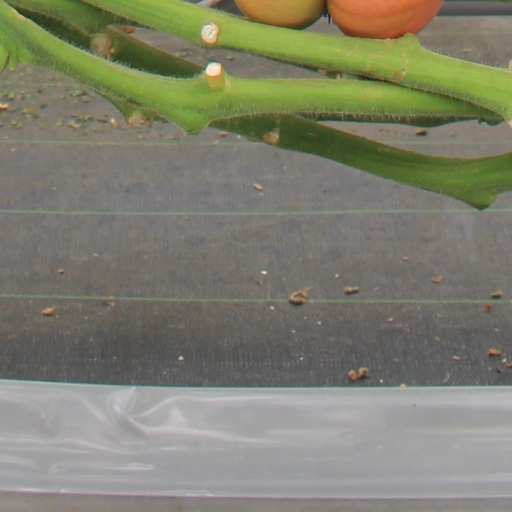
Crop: tomato